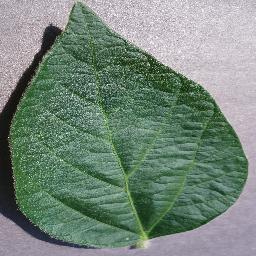
Label: Soybean___healthy